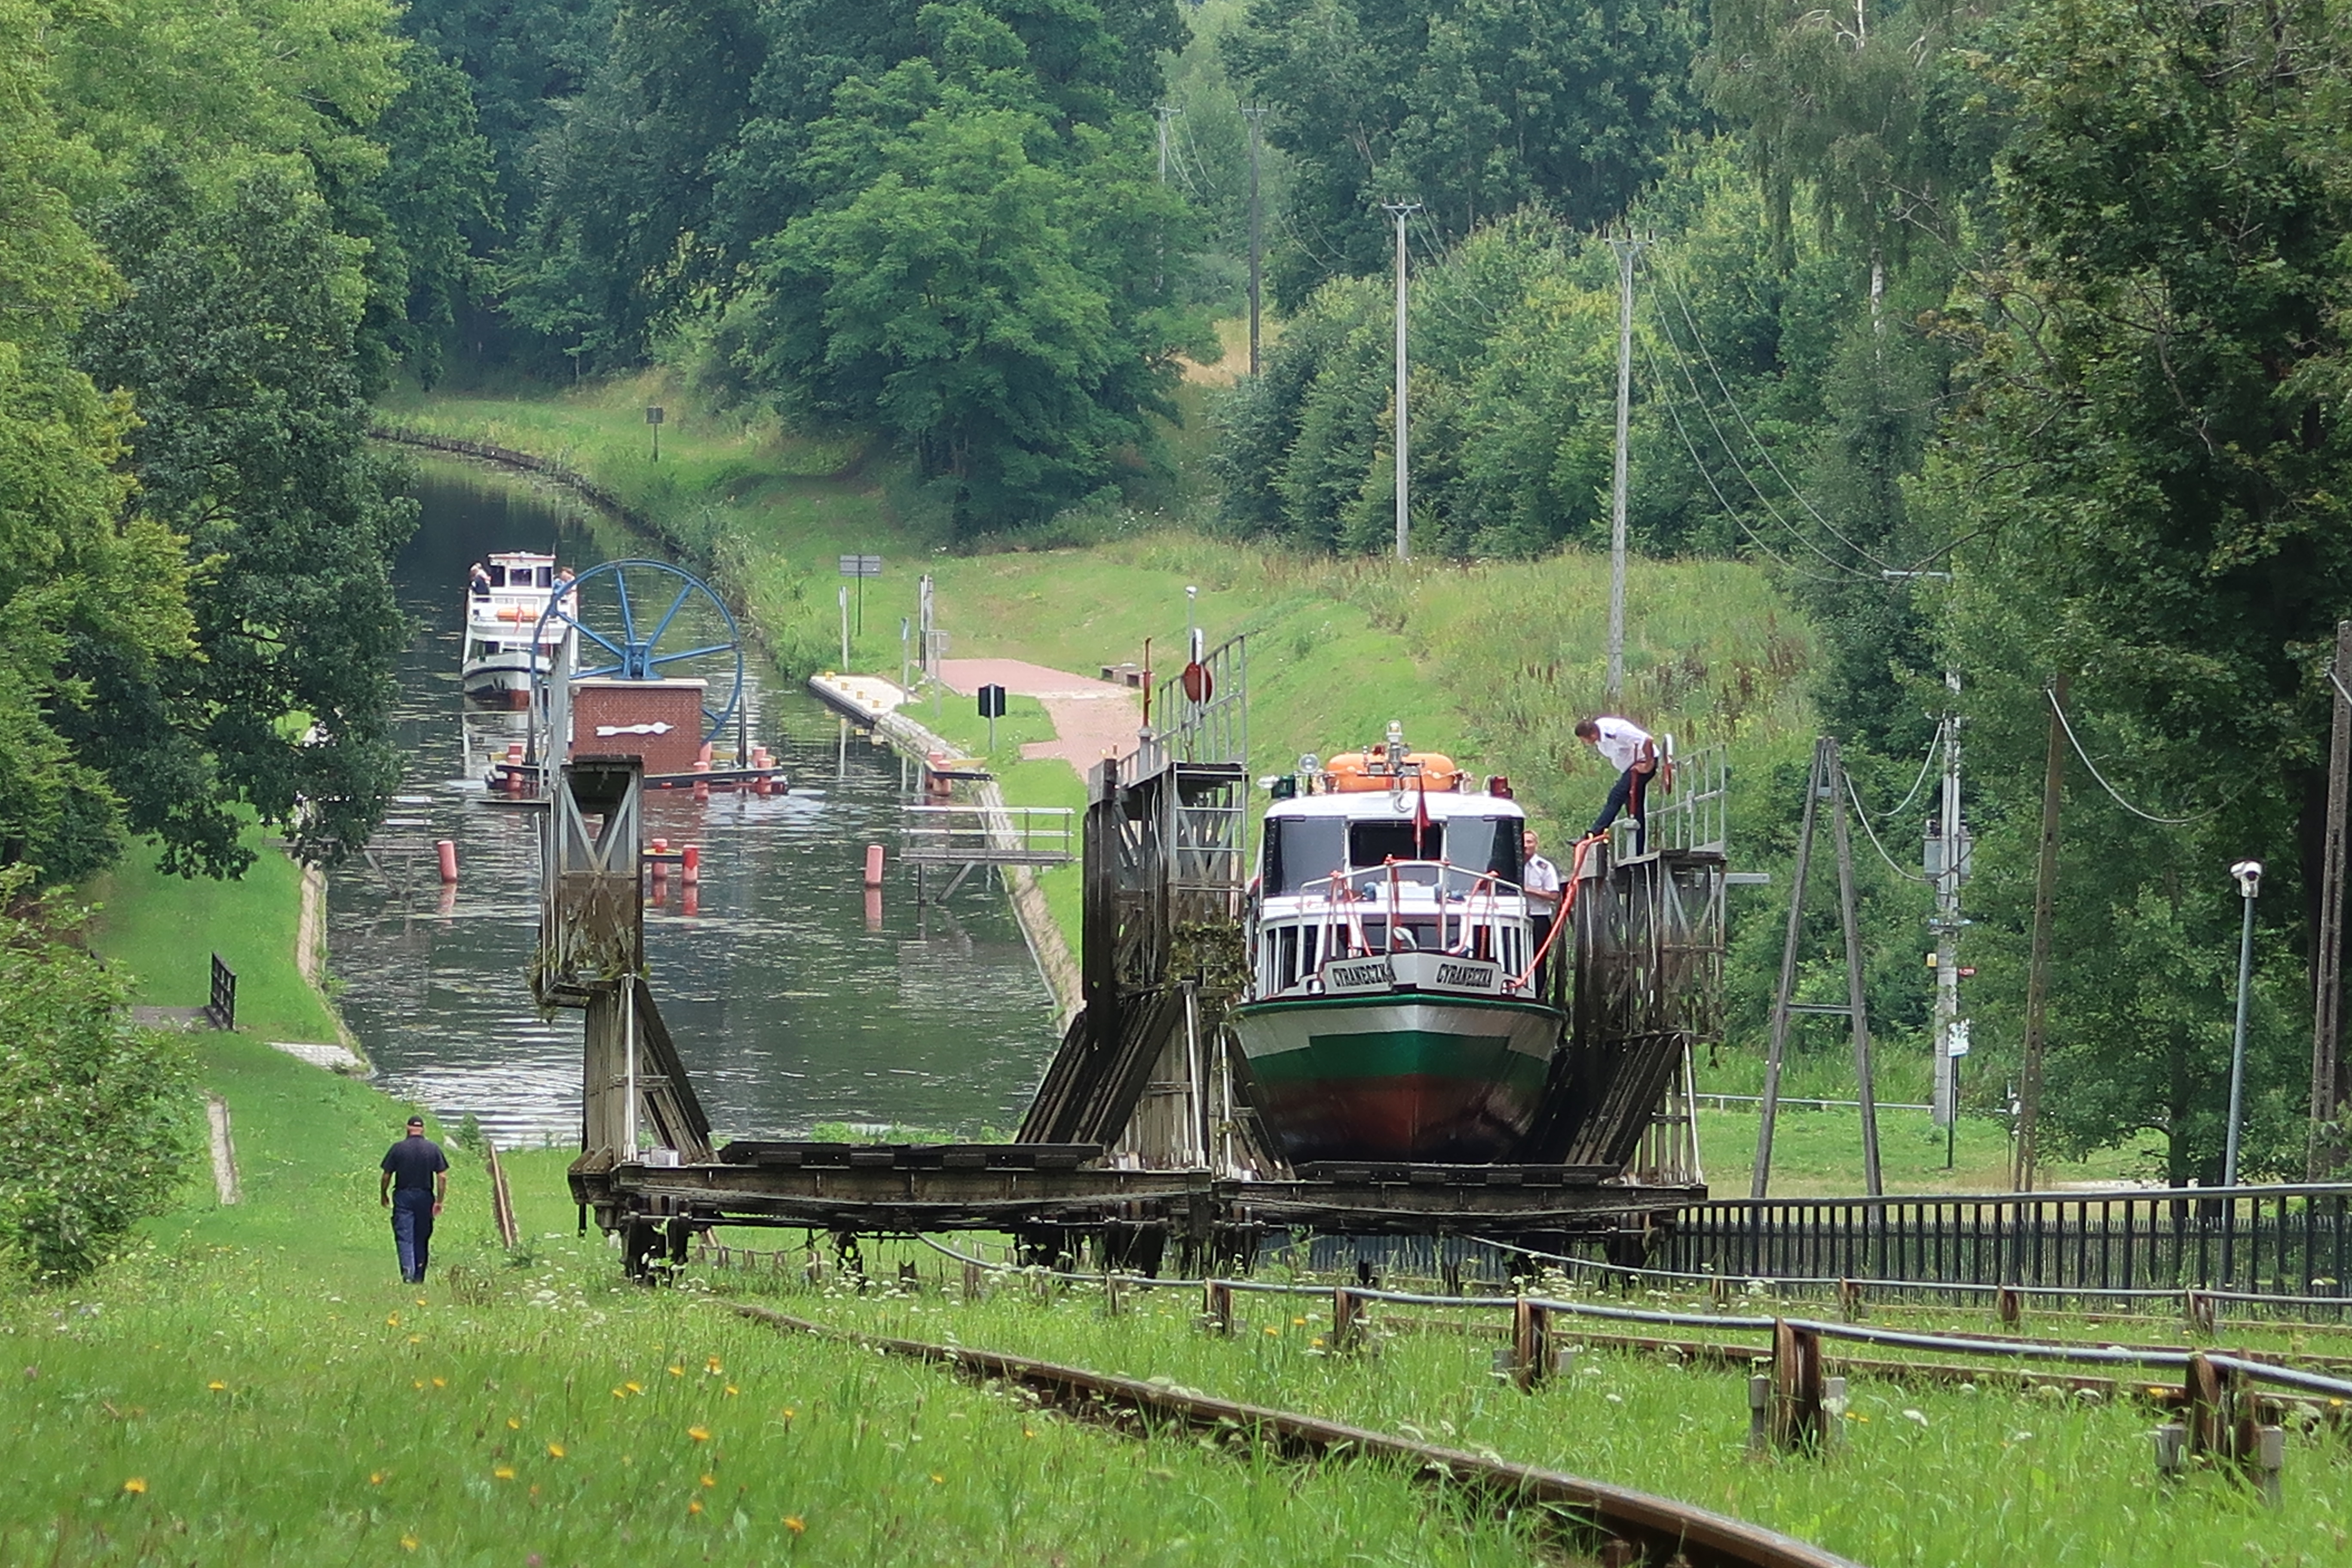
nature, transport, waterway, track, rail transport, rolling stock, tree, plant, rural area, grass, vehicle, hill station, train, bank, landscape, national park, locomotive, canal, pasture, railroad car